Sébastien Loeb

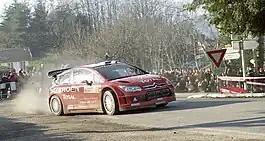
Loeb with his C4 WRC at the 2008 Monte Carlo Rally

Loeb started the 2008 season with a record fifth win in Monte Carlo. On the second rally of the year, 2008 Swedish Rally, he crashed out during day one. Although he re-joined the rally to collect manufacturers' points, the team later decided to retire him due to a damaged engine. After winning in Mexico and Argentina, Loeb had a crash with Conrad Rautenbach on a road section in Jordan, from which he could only recover to take tenth place in the rally. He went on to win two events, and then finish close third to the Ford factory team duo Mikko Hirvonen and Jari-Matti Latvala at the Rally of Turkey.